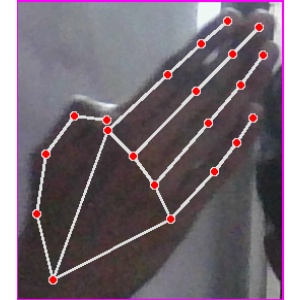
अक्षर: घ